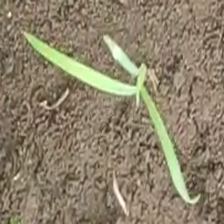
Weed species: Digitaria_SP_(Digitaria Sanguinalis )